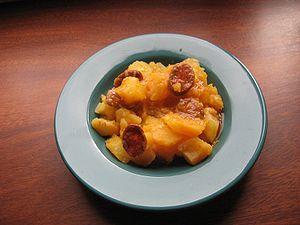
La Rioja [laˑʁioˑχa] est une communauté autonome du nord de l'Espagne, provinciale, sans littoral, traversée par l'Èbre et la Oja, limitée par le Pays basque au nord, par la Navarre au nord et à l'est, par l'Aragon à l'est et par la Castille-et-León au sud et à l'ouest.